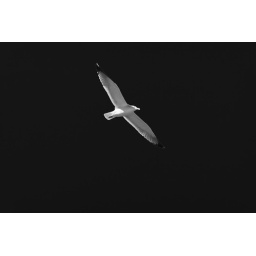
seagull in the black sky